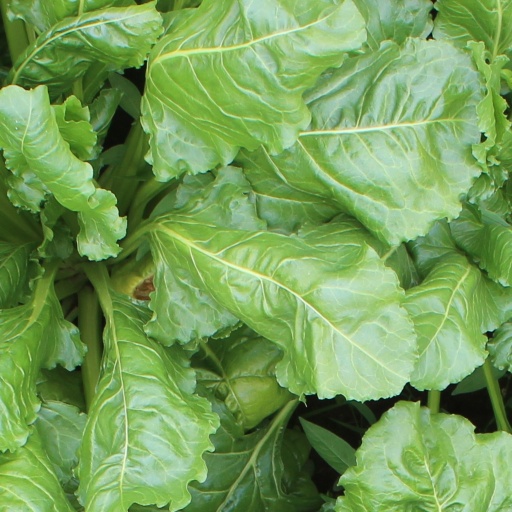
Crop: sugar beet